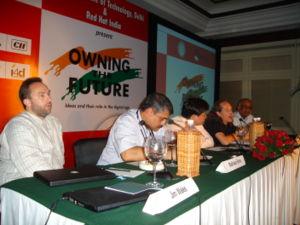
Jimmy Donal Wales, surnommé Jimbo Wales, est un homme d'affaires américain, né le 8 août 1966 à Huntsville en Alabama, aux États-Unis.